Infrared heater

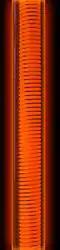
Clear quartz element

Halogen lamps are incandescent lamps filled with highly pressurized inert gas combined with a small amount of halogen gas (bromine or iodine); this lengthens the life of the filament (see ). This leads to a much longer life of halogen lamps than other incandescent lamps. Due to the high pressure and temperature halogen lamps produce, they are relatively small and made out of quartz glass because it has a higher melting point than standard glass. Common uses for halogen lamps are table top heaters.